Outfarm

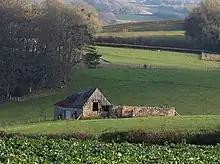
Woods Barn Outfarm, Ipplepen, Devon – A Grade II listed building

An outfarm is a smaller cluster of buildings set around a yard which provides facilities for outlying fields separate from the main farmsteads. They are often considered alongside field barns as enabling larger farms to work more distant films more efficiently. However, they are usually somewhat larger. Examples of facilities include shelter for cattle, threshing floors, and other storage facilities. Some outfarms included cottages to house the workers located there.